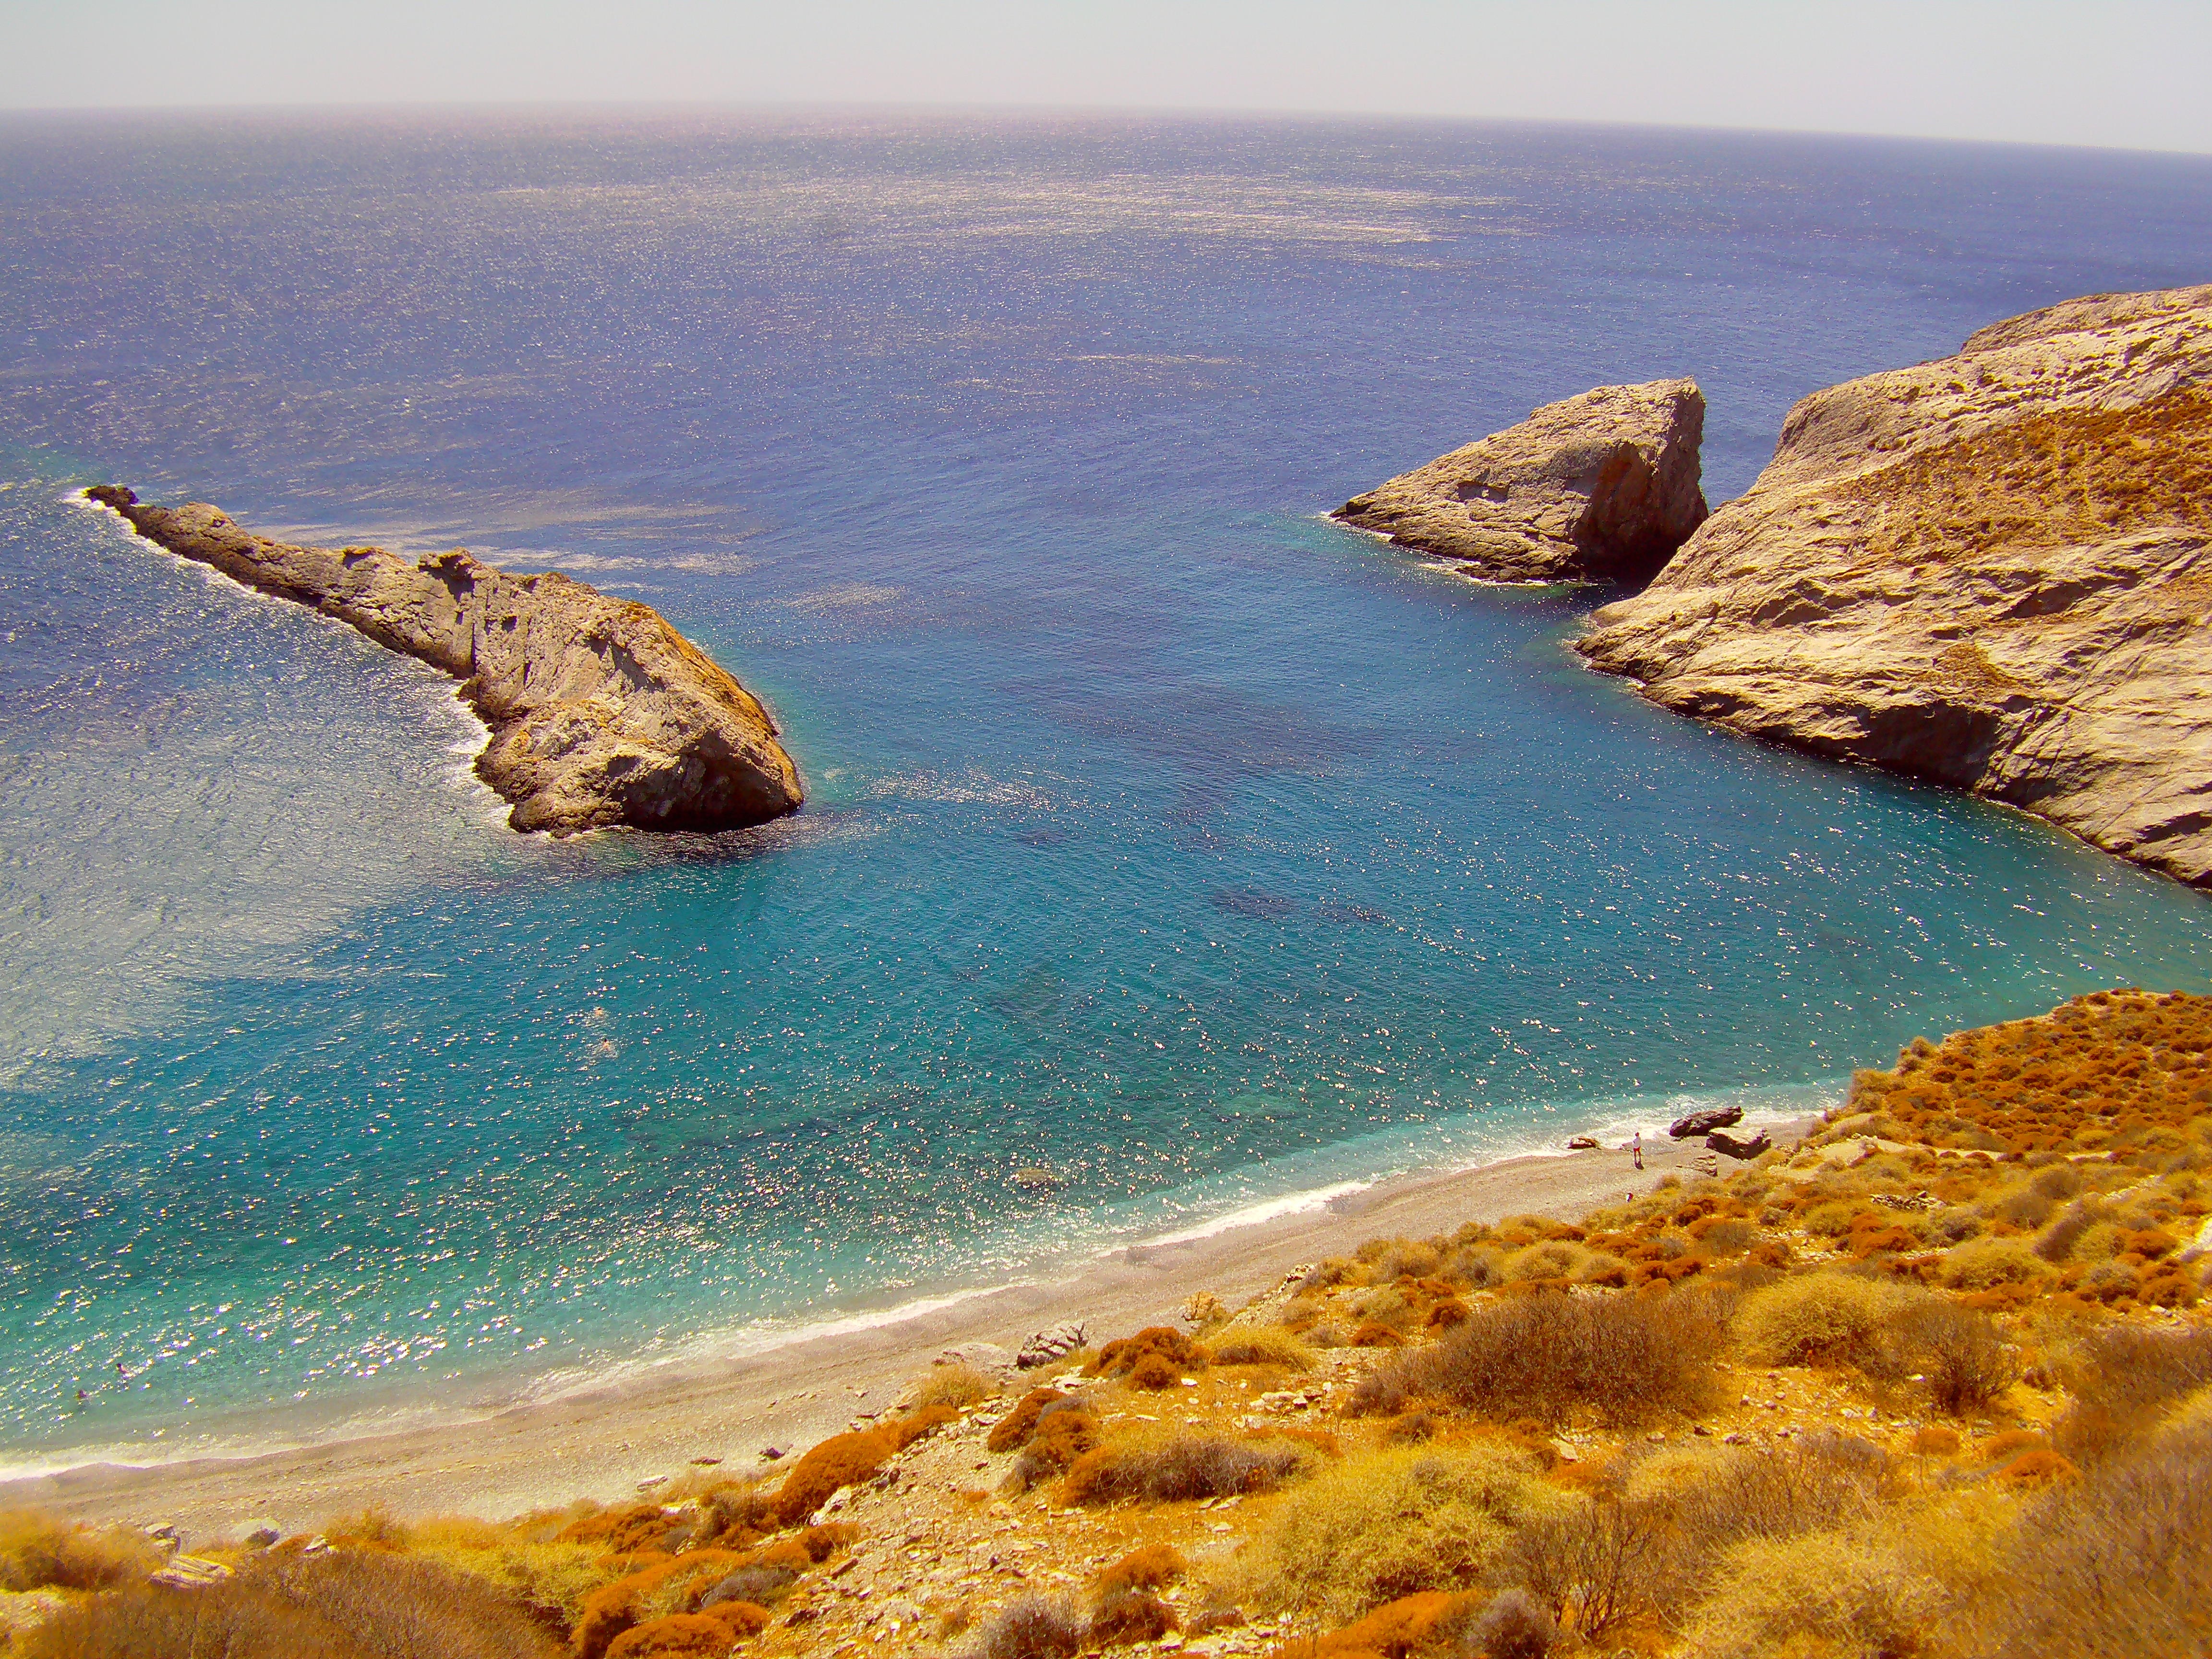
beach, landscape, sea, coast, sand, rock, ocean, horizon, shore, wave, formation, cliff, cove, bay, island, terrain, material, body of water, cape, islet, landform, geographical feature, wind wave, folegandros